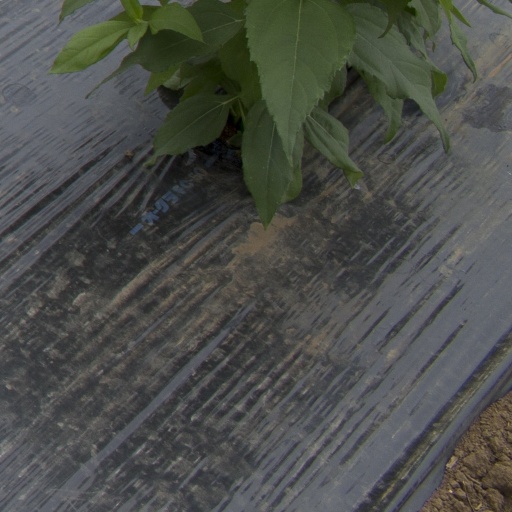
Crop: Jerusalem artichoke